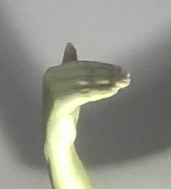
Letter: khaa